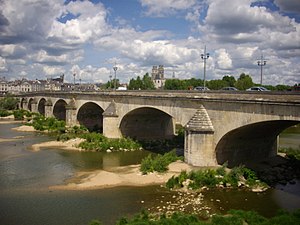
Orléans
Loirefloden ved Orléans
Loirefloden ved Orléans
Orléans er en by og kommune i den nordlige del af det centrale Frankrig, omkring 111 kilometer sydvest for Paris. Den er hovedstad for departementet Loiret og regionen Centre og har en befolkning på 113.126.